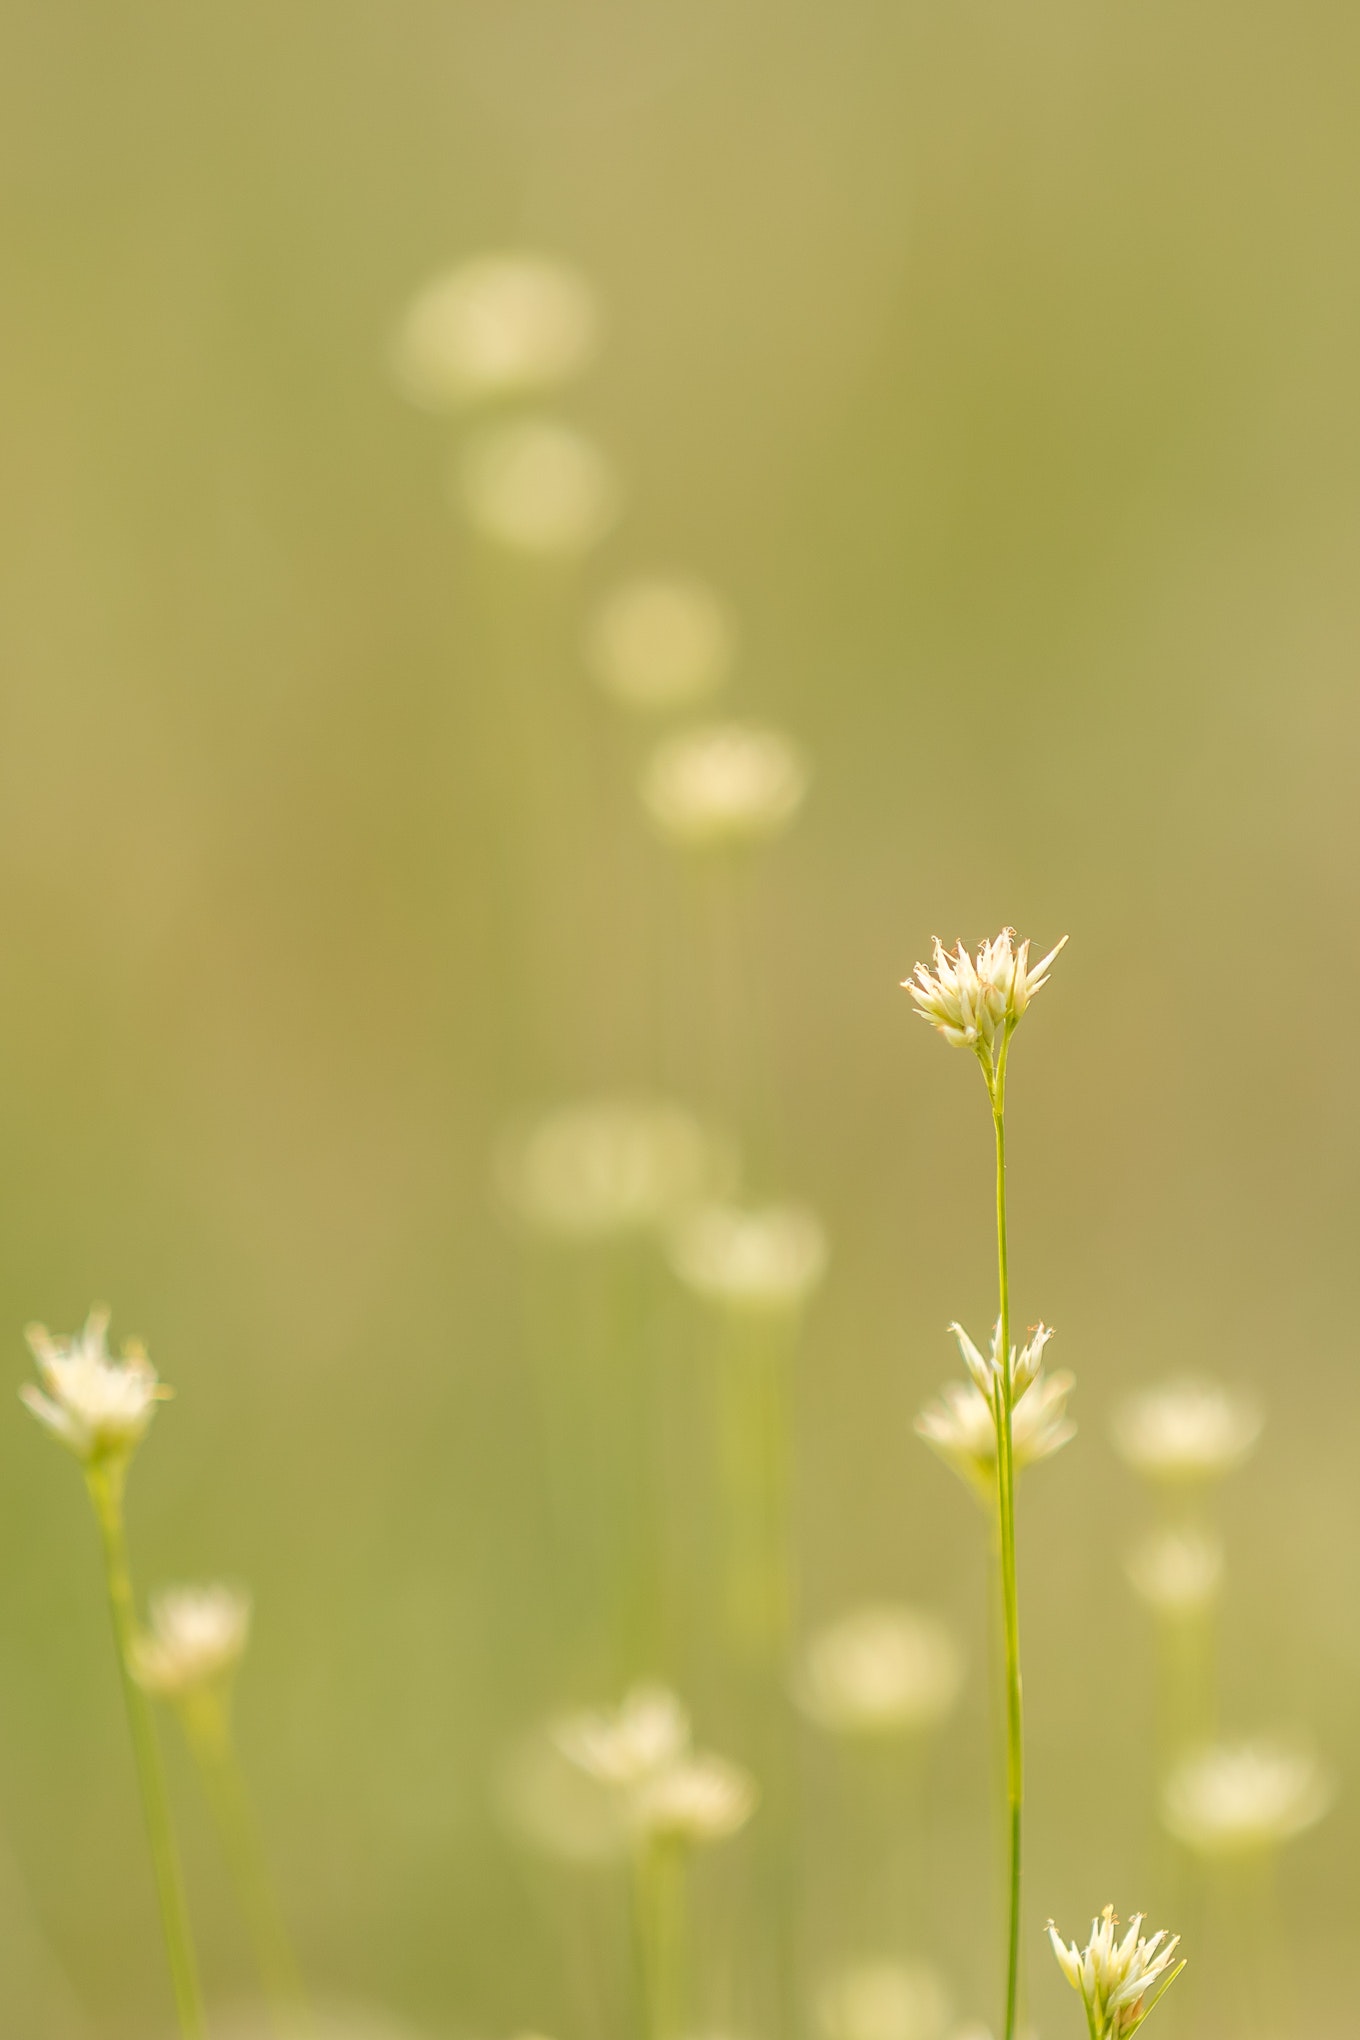
nature, flower, macro photography, green, plant, flowering plant, close up, grass, plant stem, wildflower, photography, Pedicel